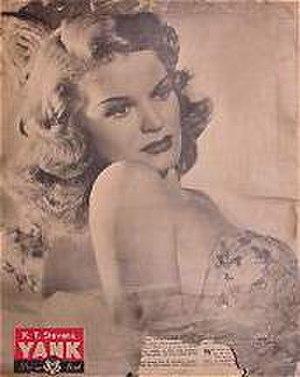
K. T. Stevens est une actrice américaine, de son vrai nom Gloria Wood, née le 20 juillet 1919 à Los Angeles, où elle est morte d'un cancer le 13 juin 1994.